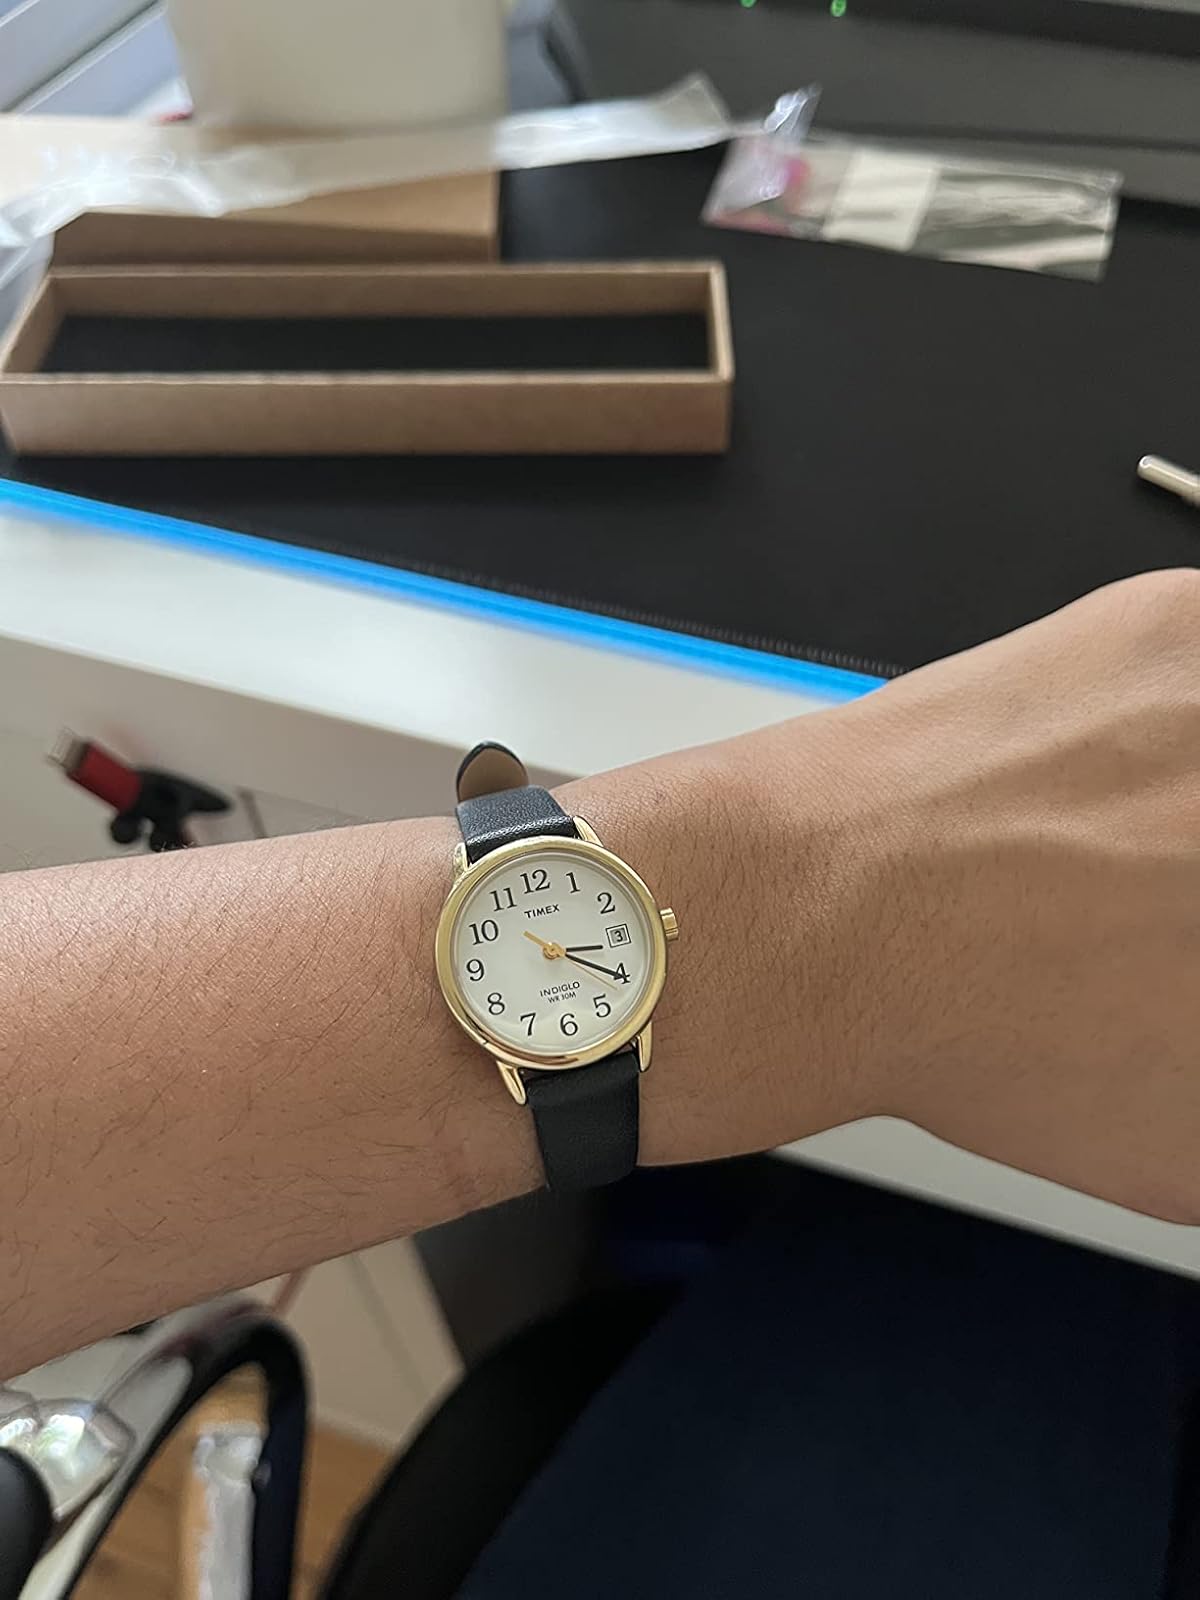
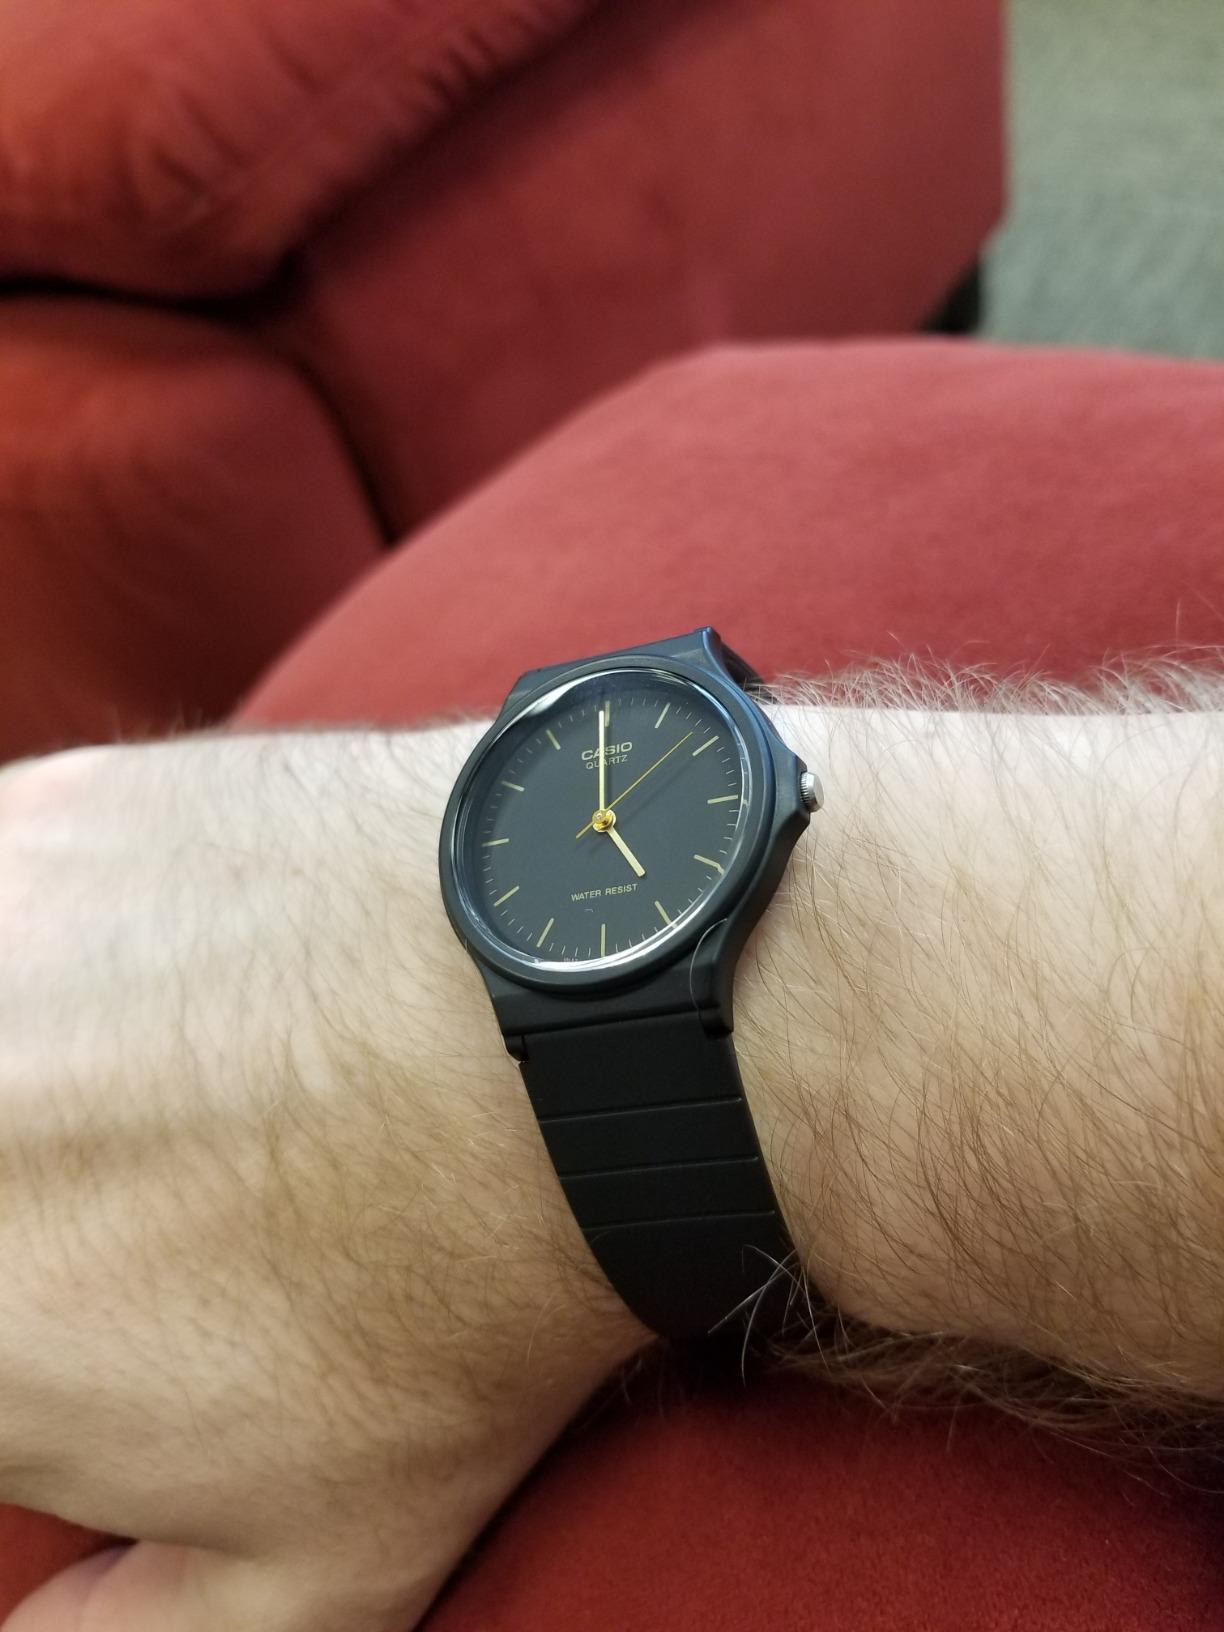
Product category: accessories_watch
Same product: no